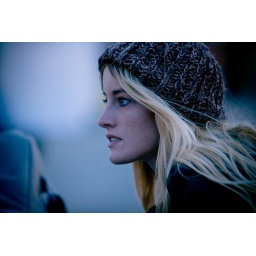
Just saw this girl sitting in the cold and had to take a picture. Let me know :-)